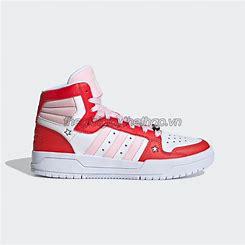
Brand: adidas
Model: NEO Entrap Mid Skate